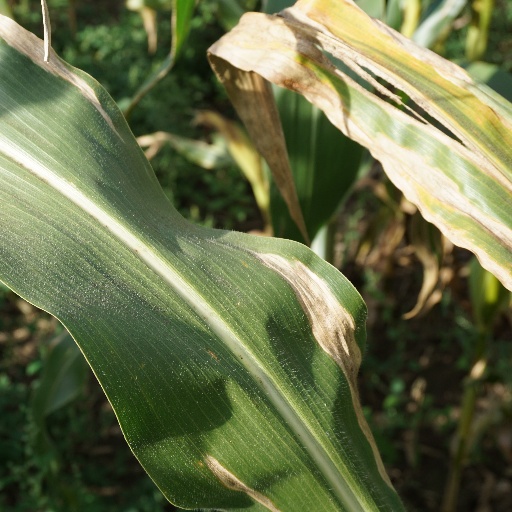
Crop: maize; corn